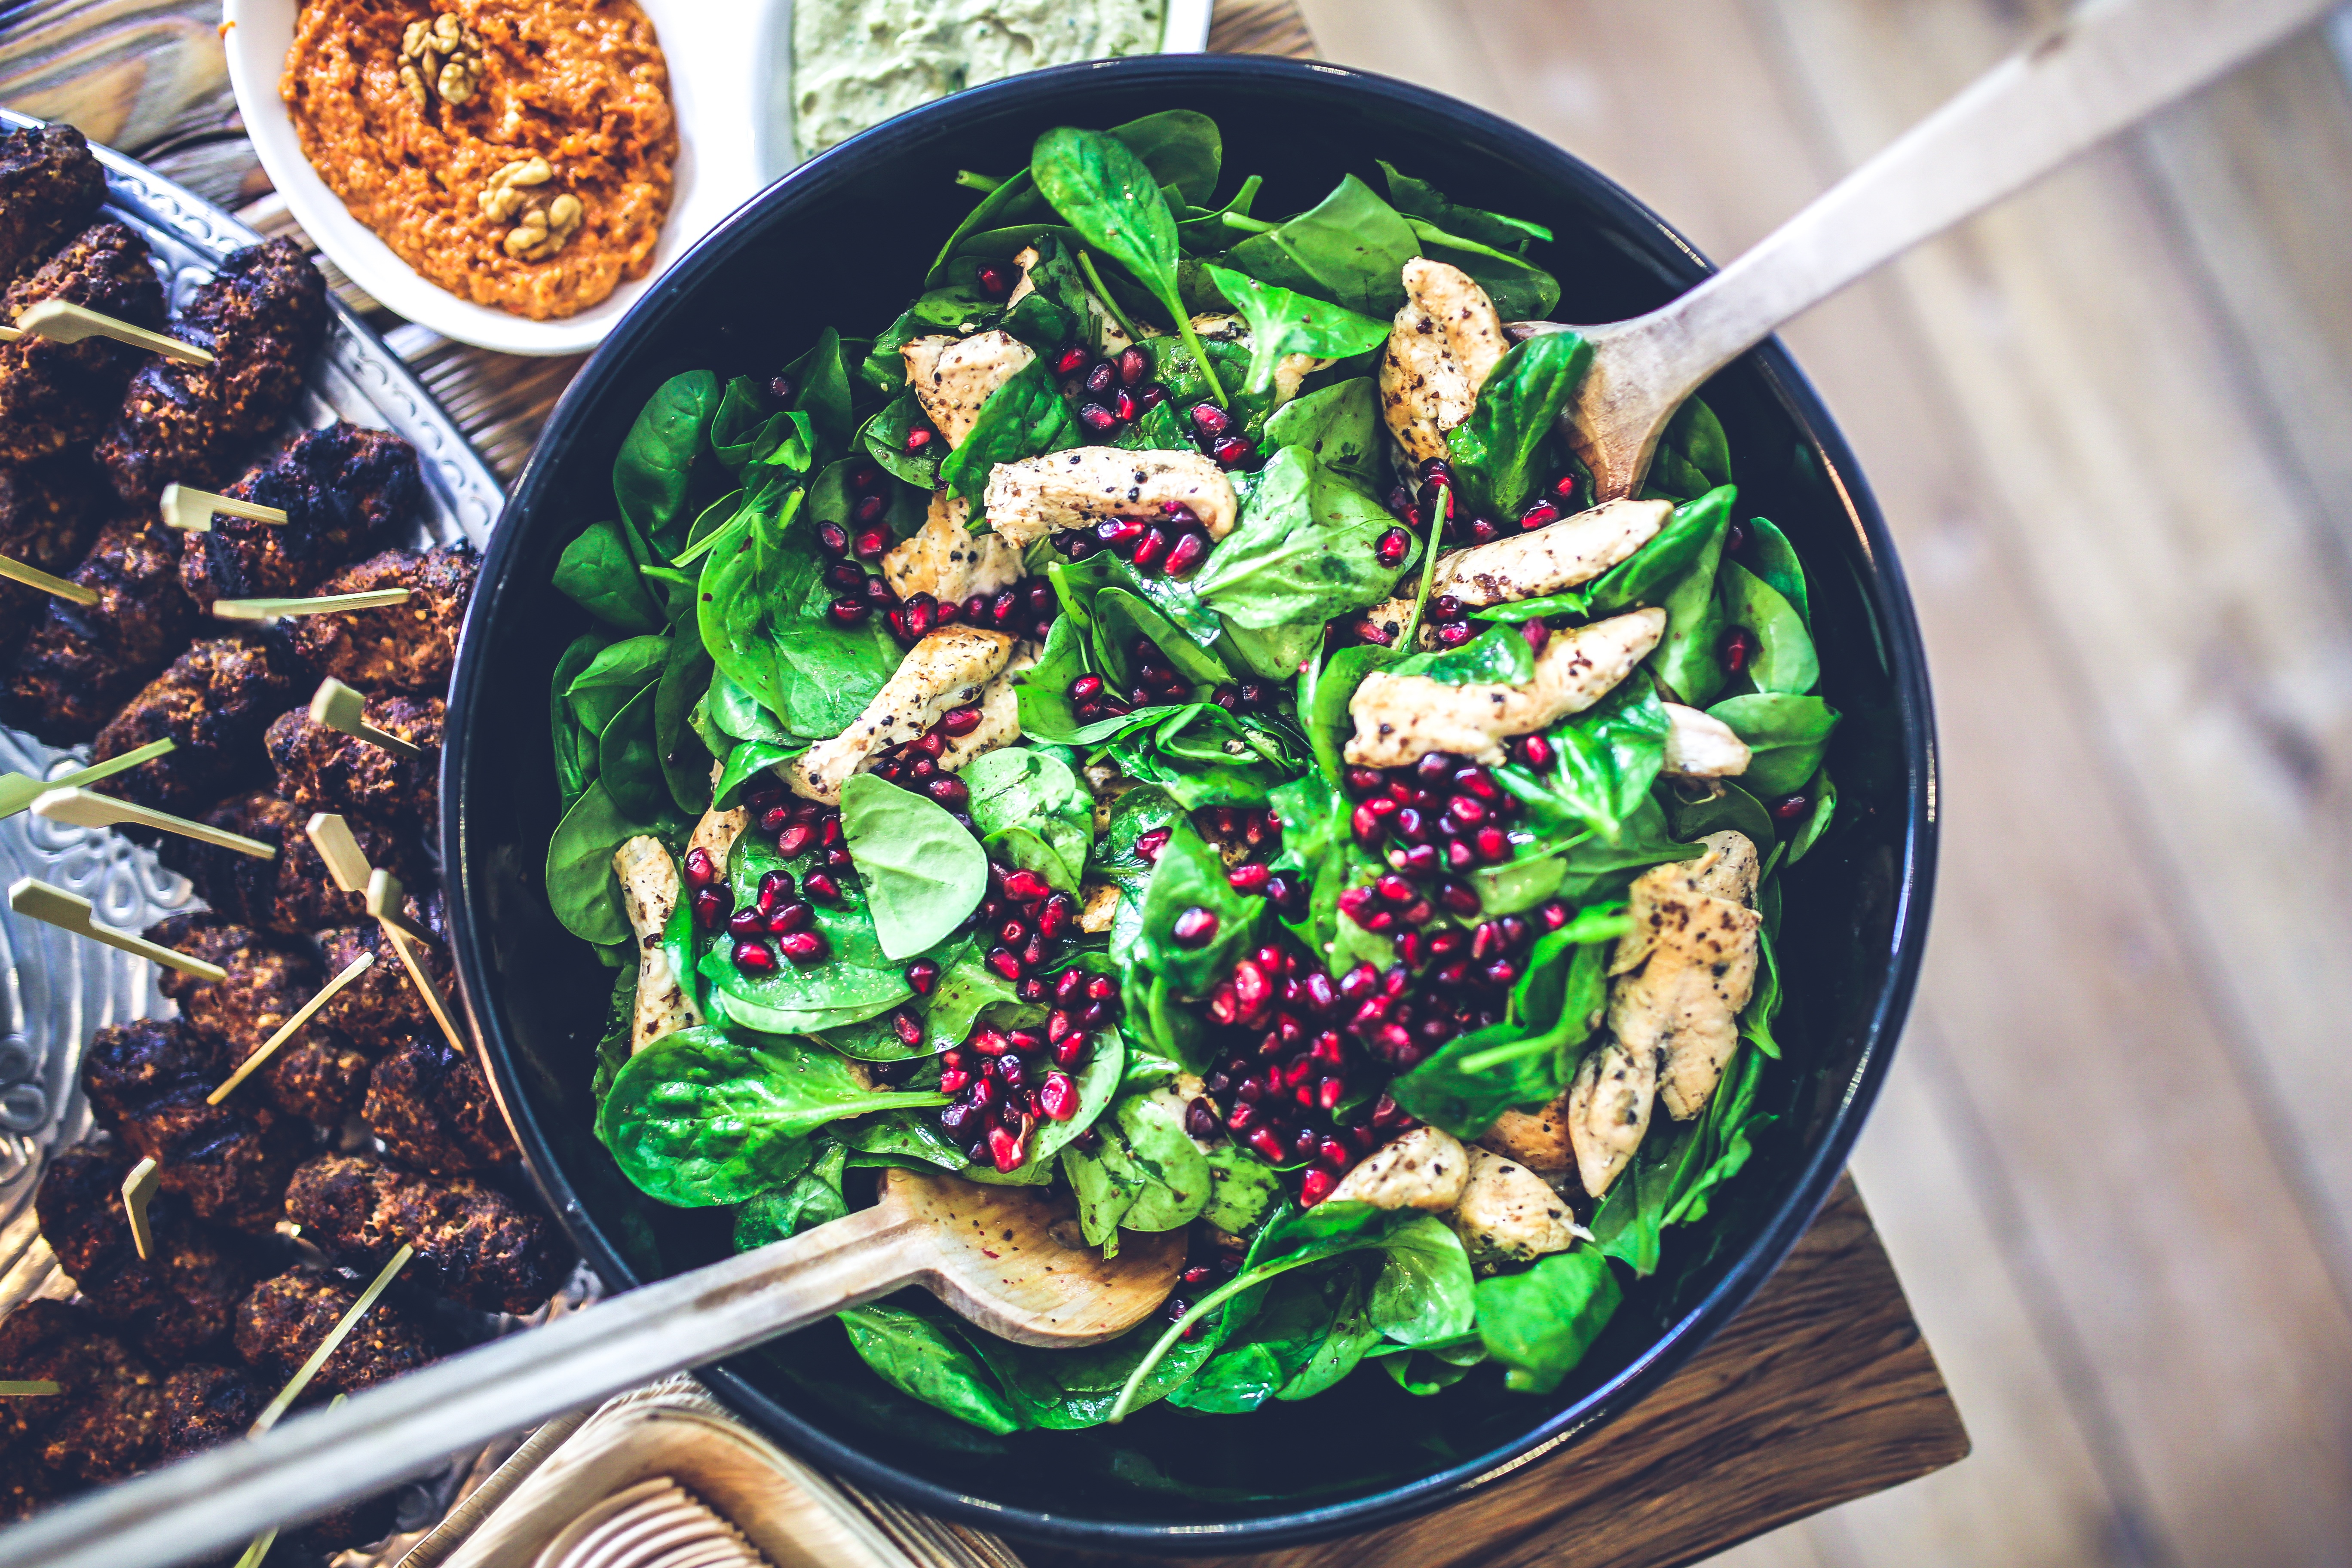
fruit, leaf, flower, dish, meal, food, salad, green, produce, vegetable, kitchen, healthy, lunch, chicken, health, pomegranate, mussel, leaves, tasty, spinach, fit, taste, balanced, leaf vegetable